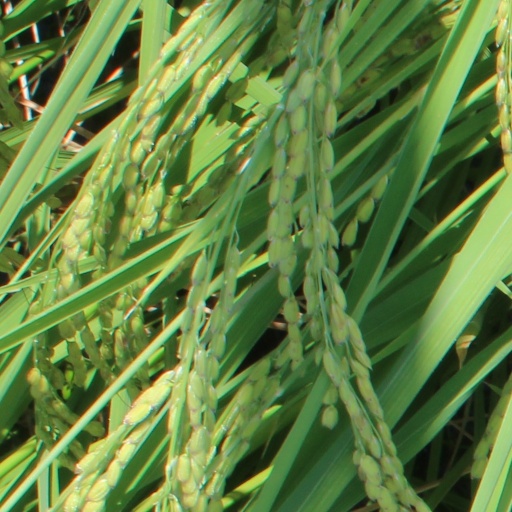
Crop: rice